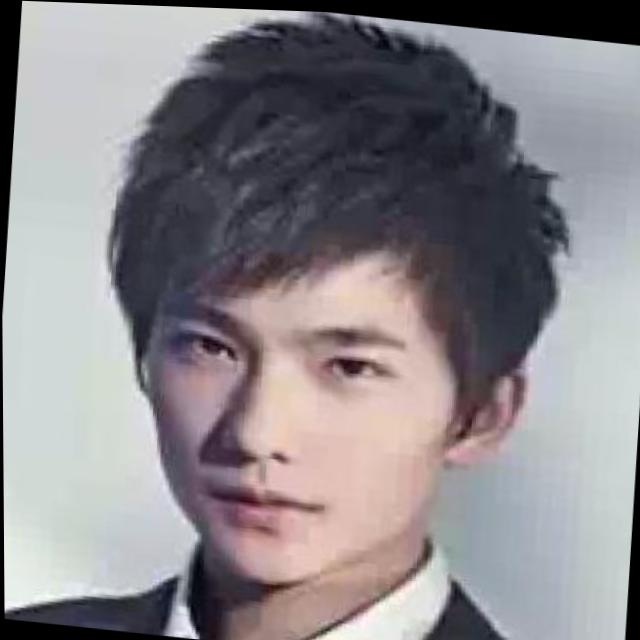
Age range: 13-20